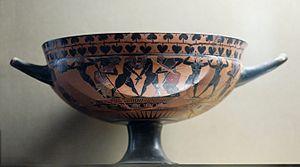
Boxeurs. Face A d'une coupe de Siana attique à figures noires
Dans la Grèce antique, une kylix est un vase peu profond et évasé utilisé pour déguster du vin lors des symposia.